Film still

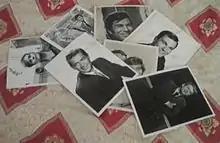
A pile of film stills

The major and minor film studios have always used still photos of stars, typically in a posed portrait, to send to the media to create "a buzz" for both their stars and any new films they were appearing in. Studios "sent out tens of thousands of scene stills and portraits to newspapers, magazines, and fans each year. Such photographs were rarely marked with the photographer's name or with a credit line."